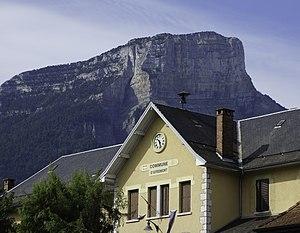
Mairie Apremont sous le Granier
Apremont est une commune française située dans le département de la Savoie, en région Auvergne-Rhône-Alpes. Elle donne son nom au vin homonyme.